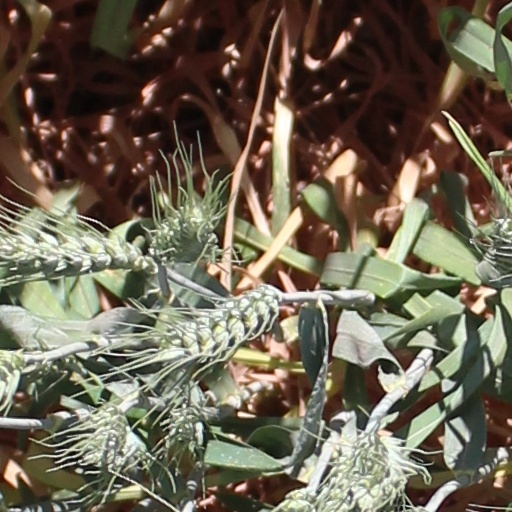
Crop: wheat